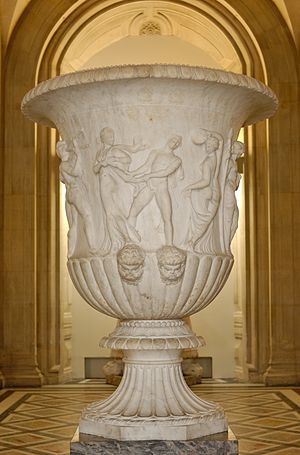
Kratér
«Borghese-vasen», et stort kratér i marmor fra det første århundrede f.Kr. lavet som havedekor for det romerske marked. Kratéret er udstillet i Louvre-museet i Paris.
Et kratér er i græsk keramik et blandingskar til vand og vin. Under et symposion blev et kratér stillet midt i rummet. Karret er gerne så stort, at man kan øse vinen op i et mindre kar som en oinokhoe og derfra i gæsternes bægre. Kratérer er gerne rigt dekoreret på ydersiden og glaseret på indersiden.